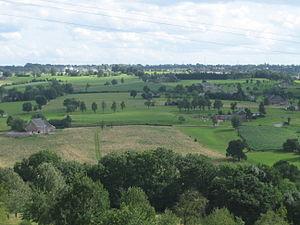
On appelle bocage une région rurale où les champs cultivés et les prés sont enclos par des levées de terre ou talus portant des haies et taillis, et des alignements plus ou moins continus d'arbres et arbustes sauvages ou fruitiers. Cette végétation haute de 1 à 20 mètres marque généralement les limites de parcelles qui sont de tailles inégales et de formes différentes. Paysage agraire identitaire, l'habitat bocager y est souvent dispersé sous formes de fermes et de hameaux. Des formes bocagères se sont développées sous différentes latitudes et époques.